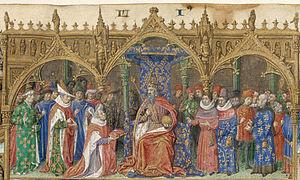
Simon de Hesdin est un religieux de l’ordre de Saint-Jean-de Jérusalem et un traducteur français du XIVe siècle, mort en 1383.